From My Hometown

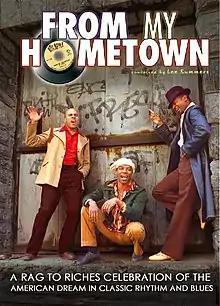
Cover for the Off Broadway"Playbill" musical "From My Hometown".

From My Hometown is an Off Broadway musical that was conceived by Lee Summers, book by Summers, Ty Stephens, and Herbert Rawlings, Jr.. Born at the now-defunct cabaret room, "LaPlace," with Kevin Ramsey as director and co-choreographer with Leslie Dockery; (choreographer)Robert Fowler as associate choreographer and Will Barrow as musical director, Lee Summers, Ty Stephens and Herbert Rawlings, Jr. built the story from their own autobiographical stories, creating the roles of Memphis, Philly and Detroit. The musical was first premiered in a full production at the Milwaukee Repertory Theatre in 1998 then a second run at Milwaukee Repertory Theatre in 2000. From My Hometown had a developmental Off Broadway premiere in 2003 at the Kirk Theatre, produced by Lee Summers, Ben Blake and Amas Musical Theatre - followed by a commercial transfer to the Gramercy Theatre in 2004.